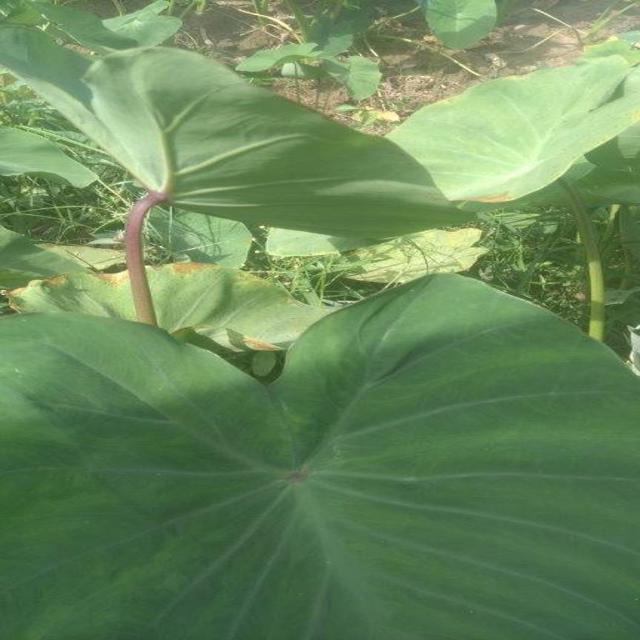
Label: Healthy